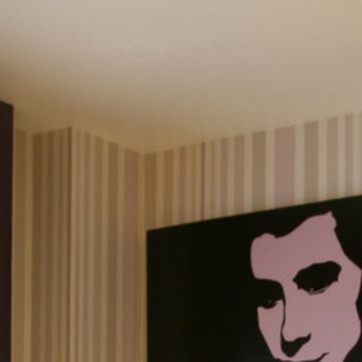
Material: wallpaper